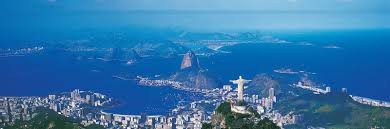
Landmark: Christ the Reedemer